Christopher Levett

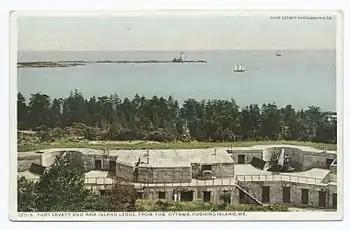
Fort Levett and Ram Island Ledge, Cushing Island, Maine, 1909

Fort Levett on Cushing Island, Maine in Portland Harbor is named for this early explorer. Present-day York County, Maine, derives its name from Capt. Levett's early appellation for his Maine settlement.